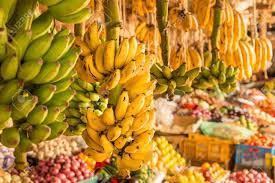
Soko hili ni soko amabyo imejaa matunda mengi, tunaona ndizi ikiwa imepandikwa mahali hapa, pia kuna vitu zingine mingi amabyo tunayaona, mwenye vitu haya anakuja kuuza ili mtu yeyote anayependa yenye anataka , aweze kupata kwa urahizi, soko ni soko ambayo hupata vitu ambayo hukuwa nayo.